Paleoclimatology

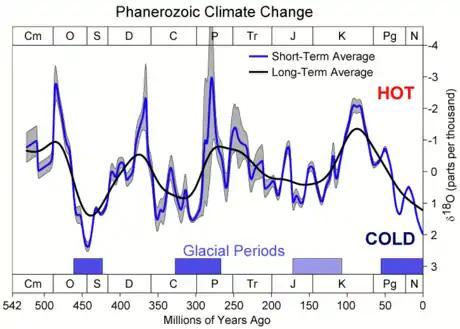
Changes in oxygen-18 ratios over the last 500 million years, indicating environmental change

On a longer time scale, the rock record may show signs of sea level rise and fall, and features such as "fossilised" sand dunes can be identified. Scientists can get a grasp of long-term climate by studying sedimentary rock going back billions of years. The division of Earth history into separate periods is largely based on visible changes in sedimentary rock layers that demarcate major changes in conditions. Often, they include major shifts in climate.